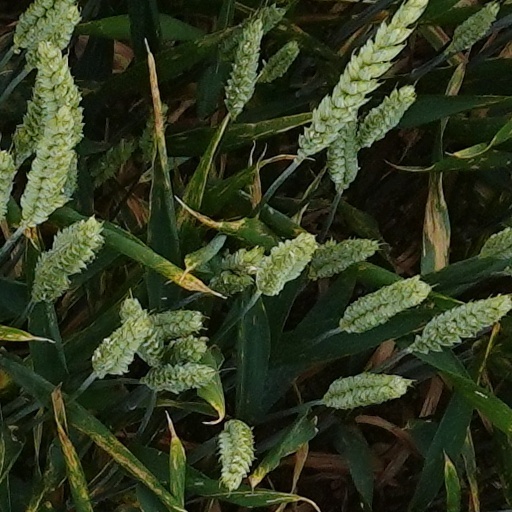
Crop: wheat